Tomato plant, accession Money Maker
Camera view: horizontal (90 deg, fisheye); turntable rotation: 270 degrees
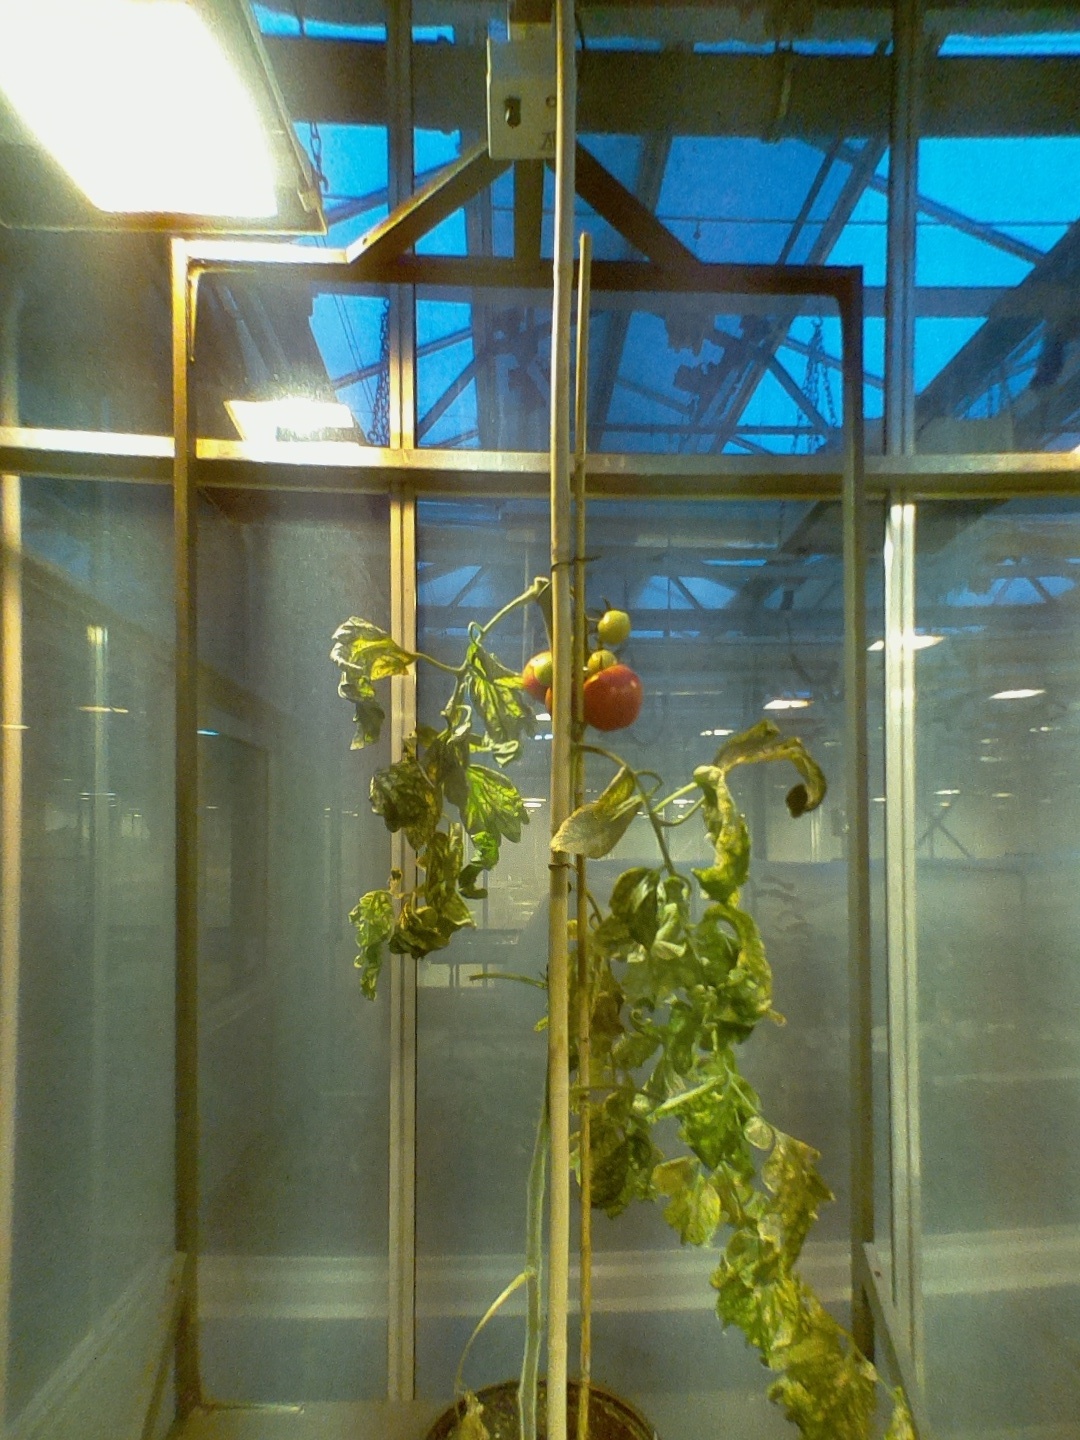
BBCH growth stage 85: 50%-60% of fruits show typical fully ripe color